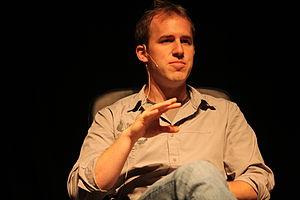
Bret Taylor au TechCrunch Real-Time Stream Crunchup, en juillet 2009.